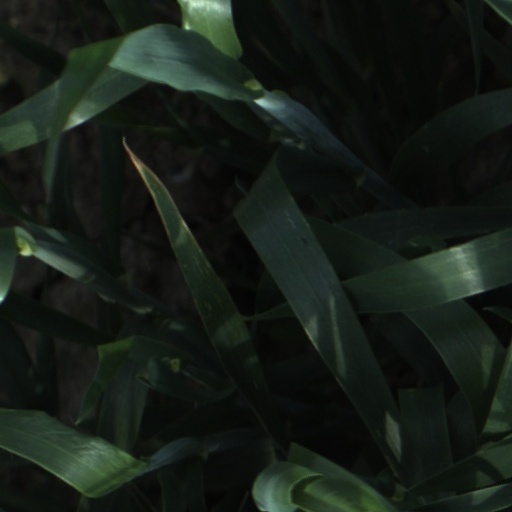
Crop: wheat